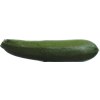
Label: green_zucchini